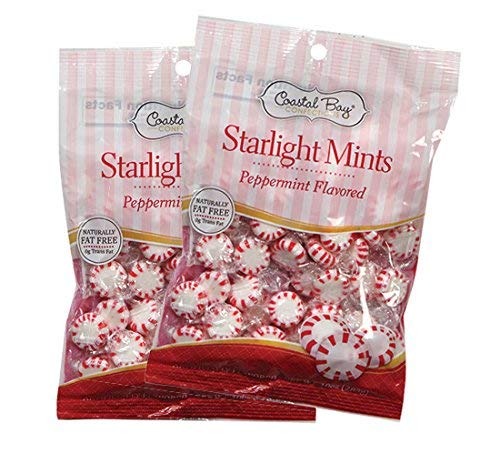
Item Name: Coastal Bay Confections Starlight Mint Hard Candy (2 Packs) 10oz Bags
Bullet Point 1: REFRESHING: Starlight mints top off any meal with the refreshing flavor of real peppermint oil.
Bullet Point 2: Individually wrapped and fat free with zero trans fat.
Bullet Point 3: Perfect for restaurants, businesses, cafes, hotels, and clubs.
Product Description: Coastal Bay Confections Starlight Mint Hard Candy (2 Packs) 10oz Bags
Value: 20.0
Unit: Ounce

Price: 12